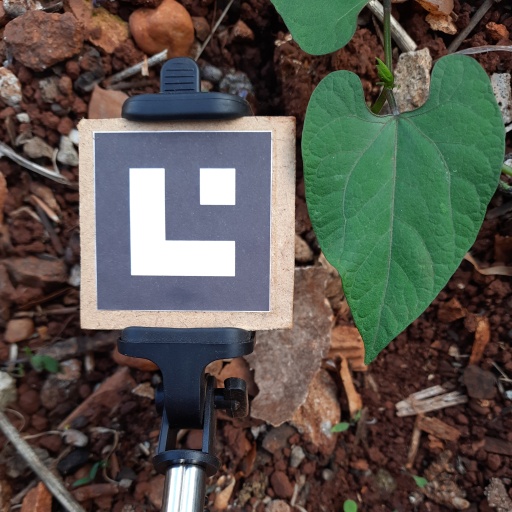
Observations: wavy surface, no eating holes, under cloudy sky